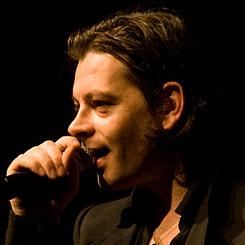
Age: 37